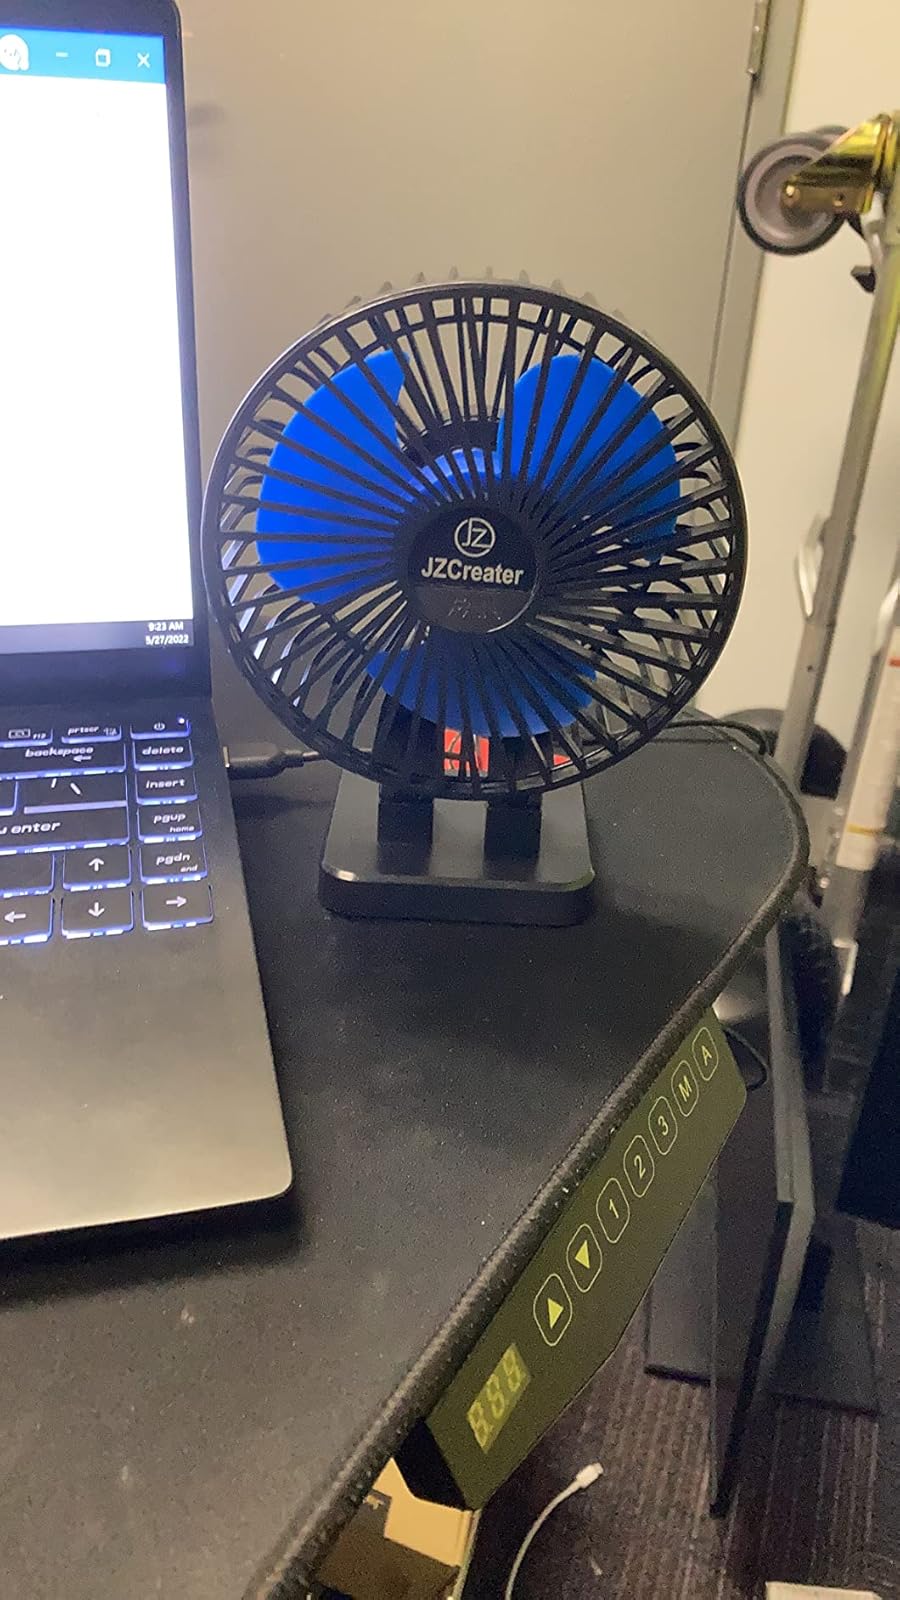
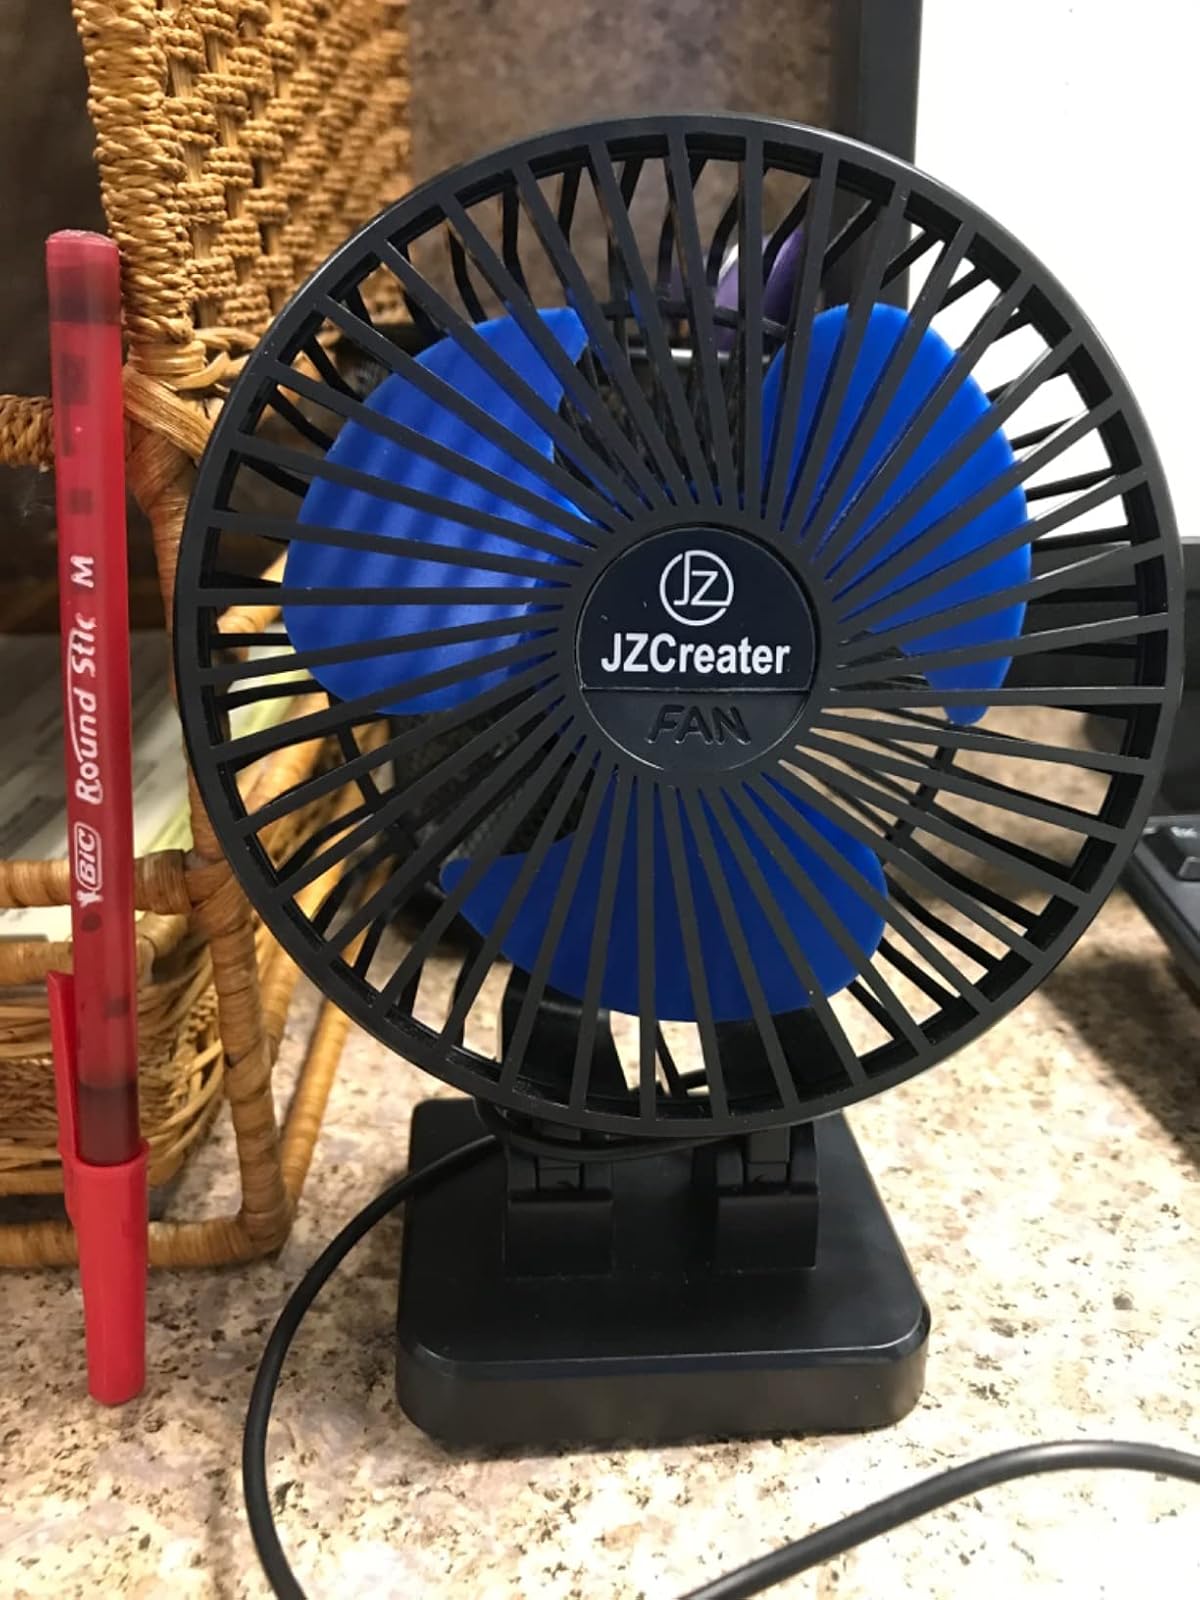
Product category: fan
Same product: yes